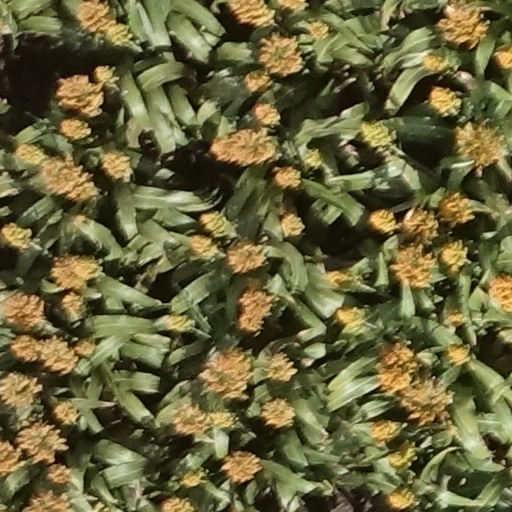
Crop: sorghum